Hatsukoi Zombie

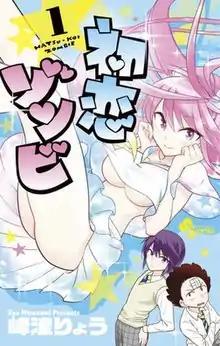
First volume cover

is a Japanese manga series written and illustrated by Ryou Minenami. It was serialized in Shogakukan's "Weekly Shōnen Sunday" from October 2015 to March 2019, with its chapters collected in 17 volumes.